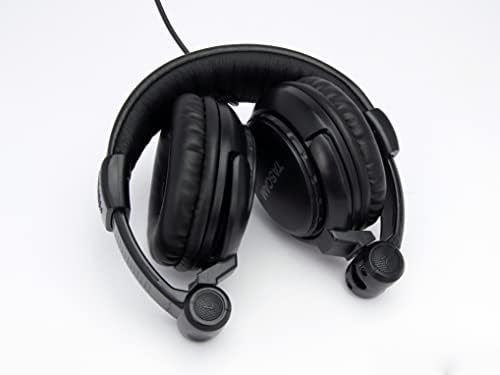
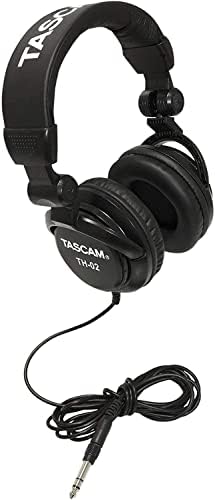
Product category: headphones
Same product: yes